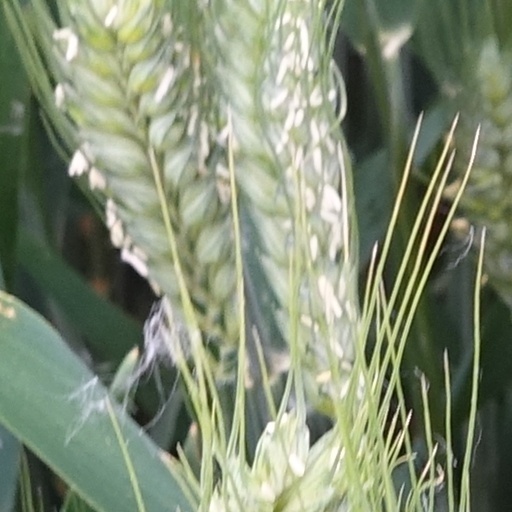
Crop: wheat